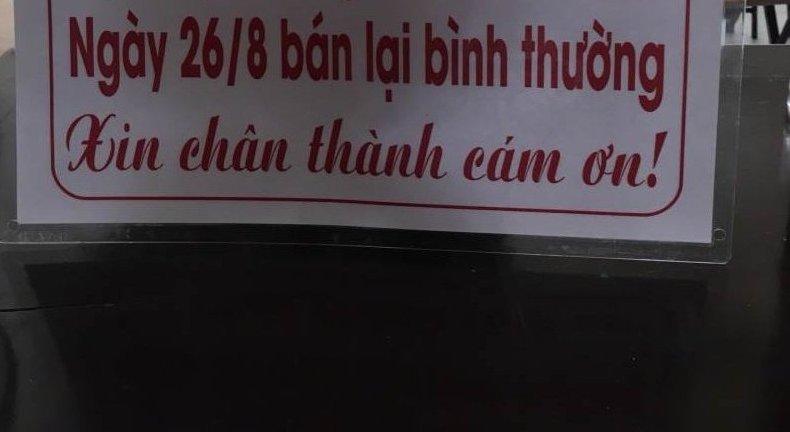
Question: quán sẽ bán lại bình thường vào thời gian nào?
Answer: ngày 26/8